Chris Boswell

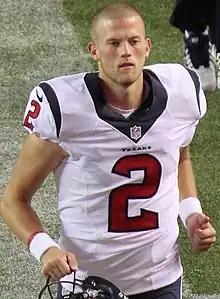
Boswell with the Houston Texans in 2014

Boswell declared for the 2014 NFL draft in April, 2014. He went undrafted before signing with the Houston Texans on May 10, to compete with Randy Bullock. After participating in all four preseason games in which he missed multiple extra point attempts, Boswell was cut on August 29. He was re-signed to the practice squad on September 23, where he remained for the entirety of the 2014 season.